Gaurie Pandit

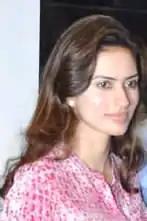
Gowri Pandit in 2019

Gaurie Pandit Dwivedi (née Pandit; born 1982) is an Indian model and actress primarily known for her work in Telugu cinema. She made her acting debut as the lead actress opposite Gopichand in the 2005 Telugu film "Andhrudu". She later appeared in several Telugu films, as well as one Hindi and one Kannada film.